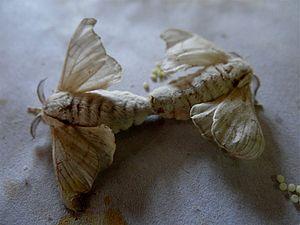
Bombyx du mûrier dans une manufacture de soie, Chiang Mai, Thaïlande